Jade Windley

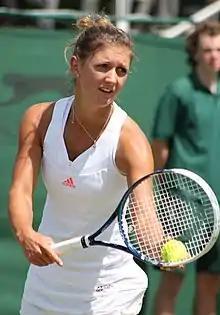
Windley at the 2014 Wimbledon qualifying

Jade Windley (born 22 April 1990 in Lincolnshire) is a British former tennis player.